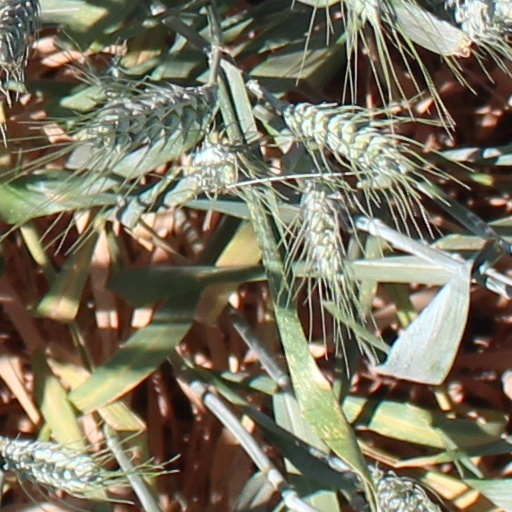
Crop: wheat